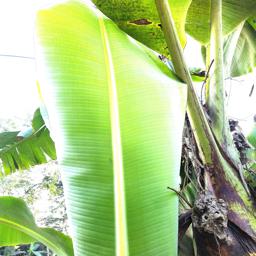
Label: JAHAJI LEAF